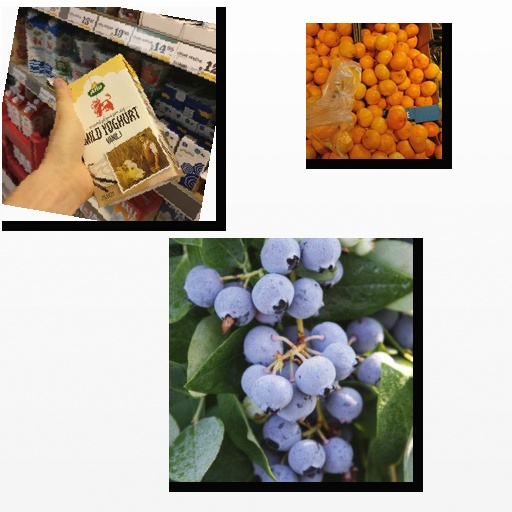
Food items: blueberry, satsuma, vanilla_yogurt